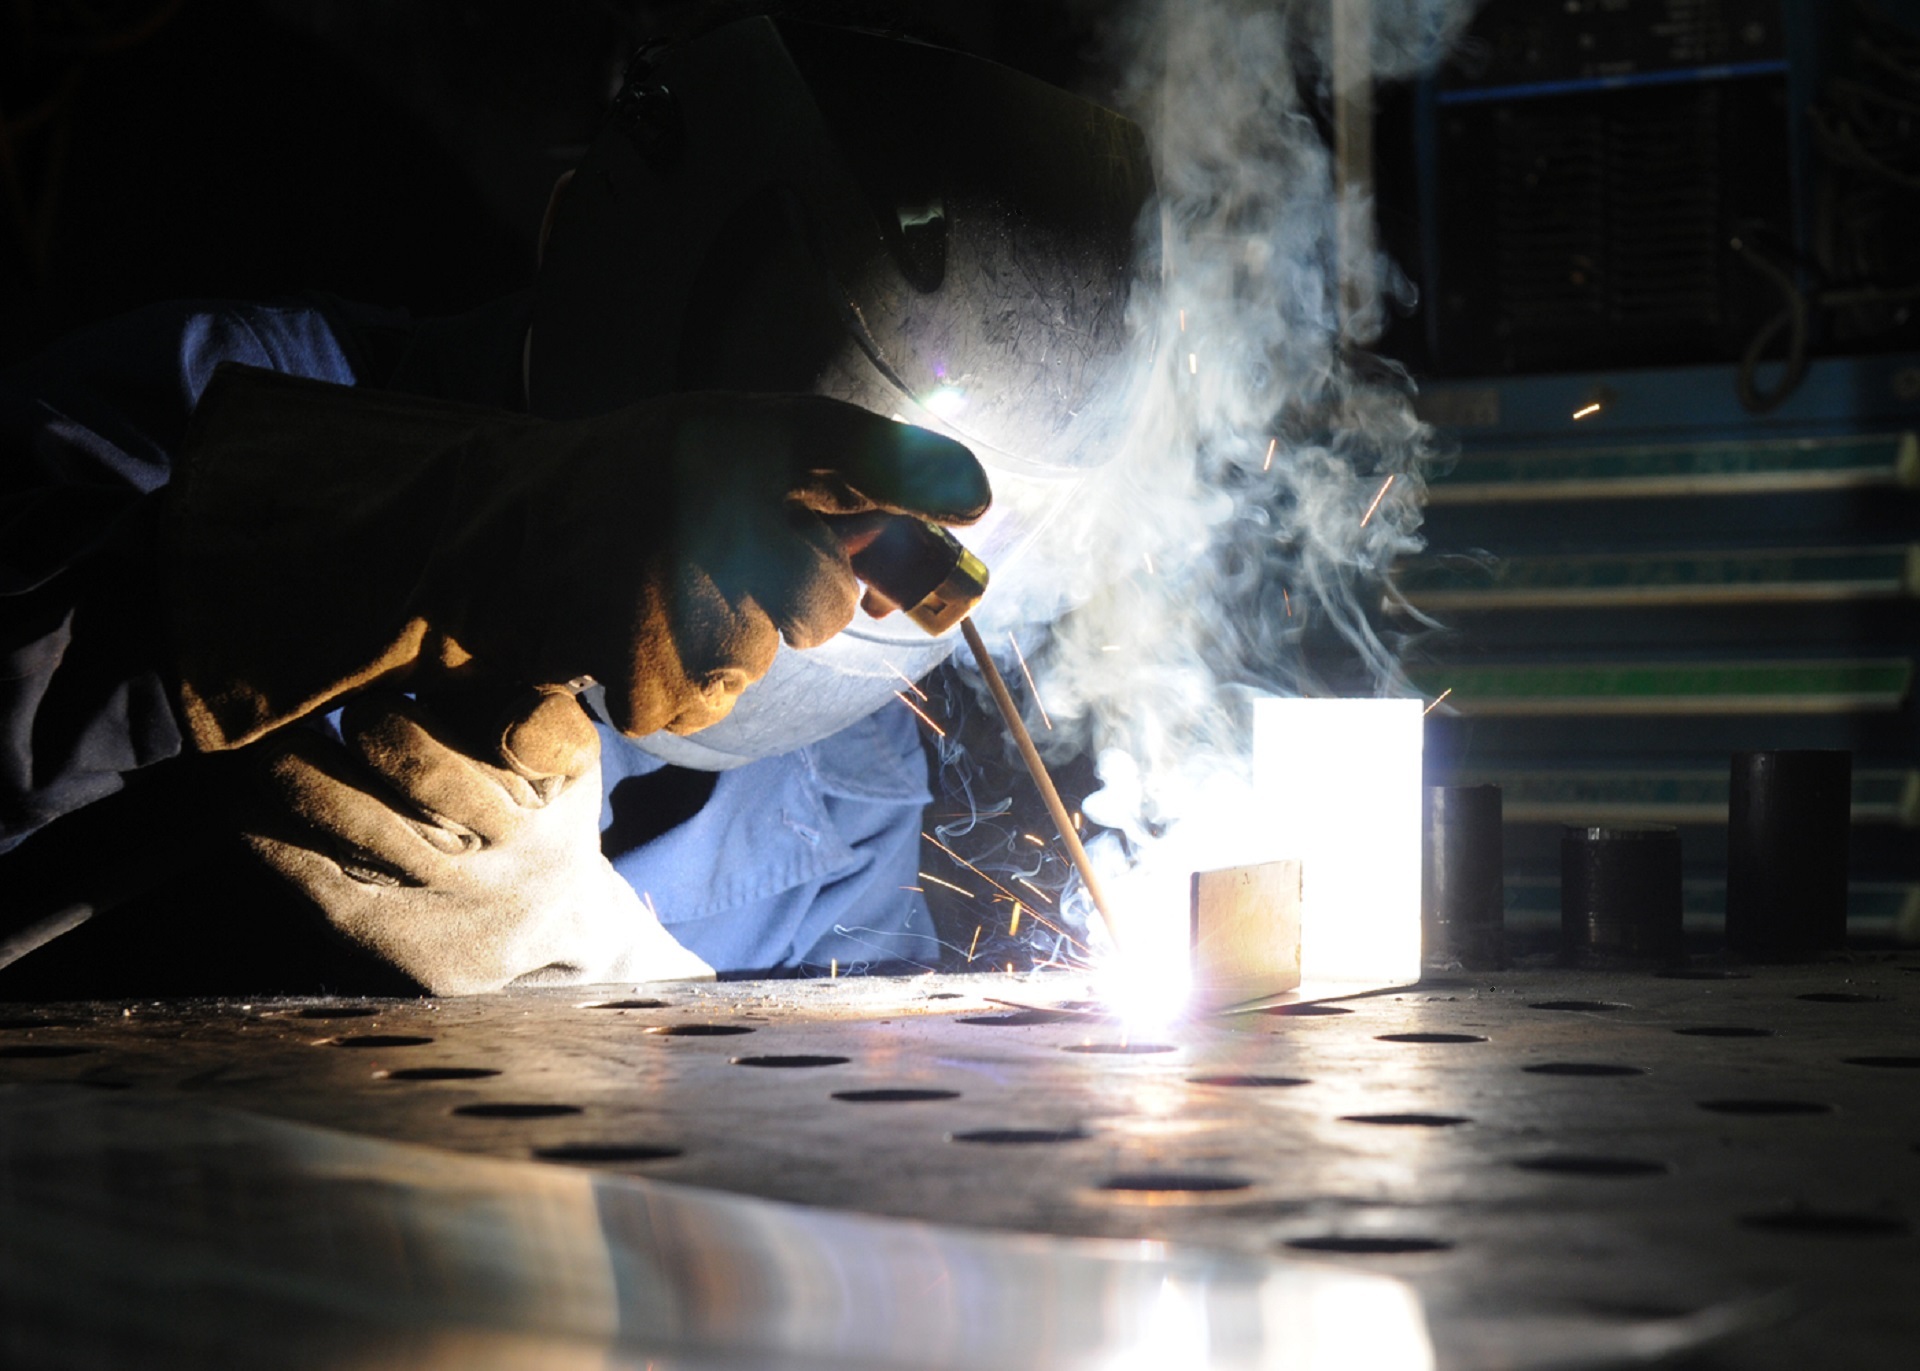
person, military, construction, metal, fire, welding, darkness, industry, campfire, worker, mask, helmet, welder, build, labor, job, screenshot, task